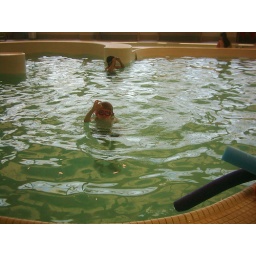
Like a fish in the water